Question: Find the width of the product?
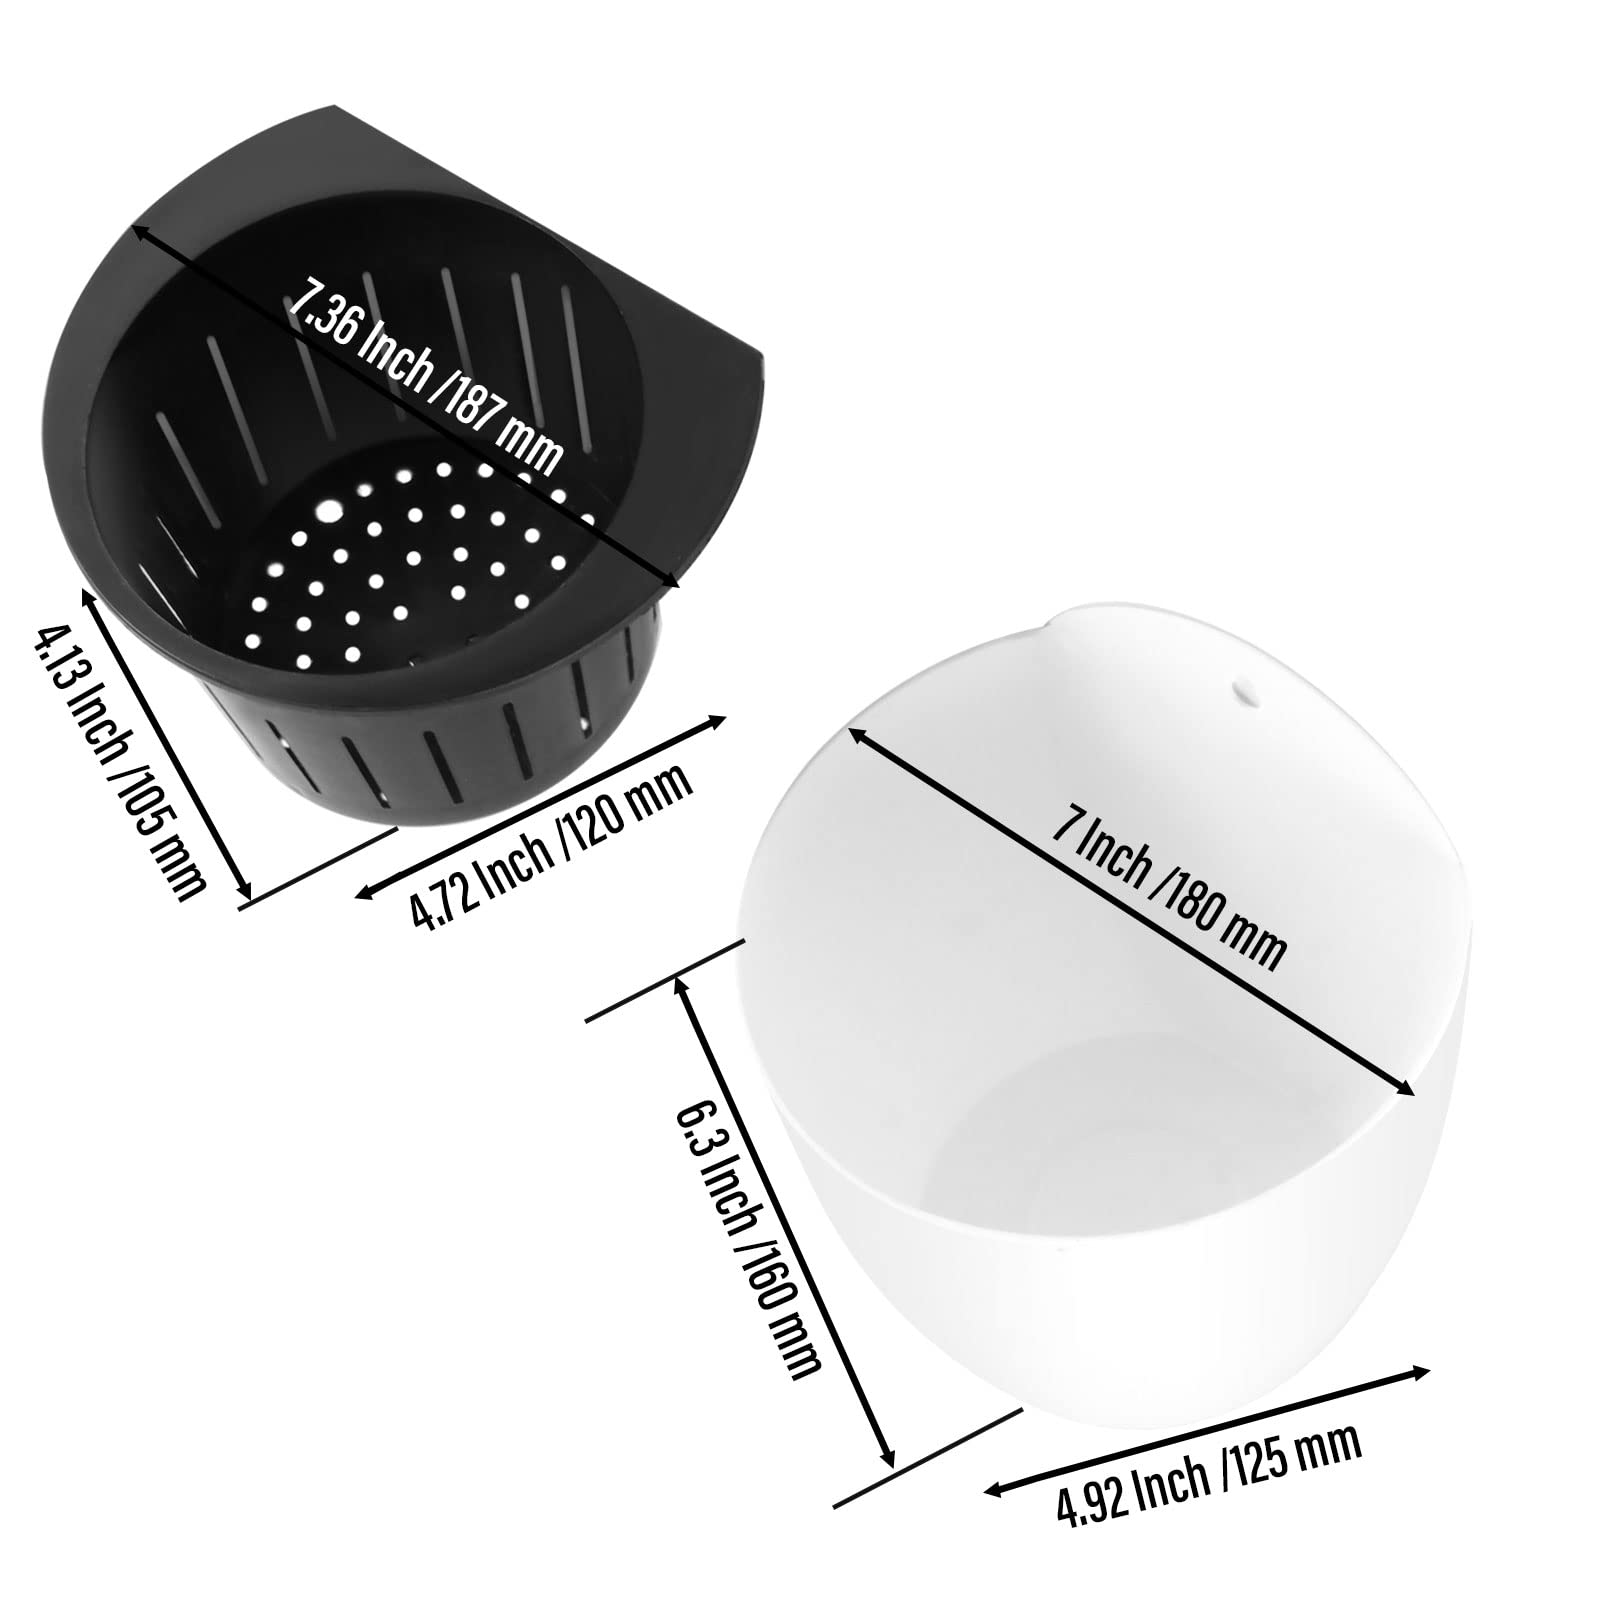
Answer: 120.0 millimetre